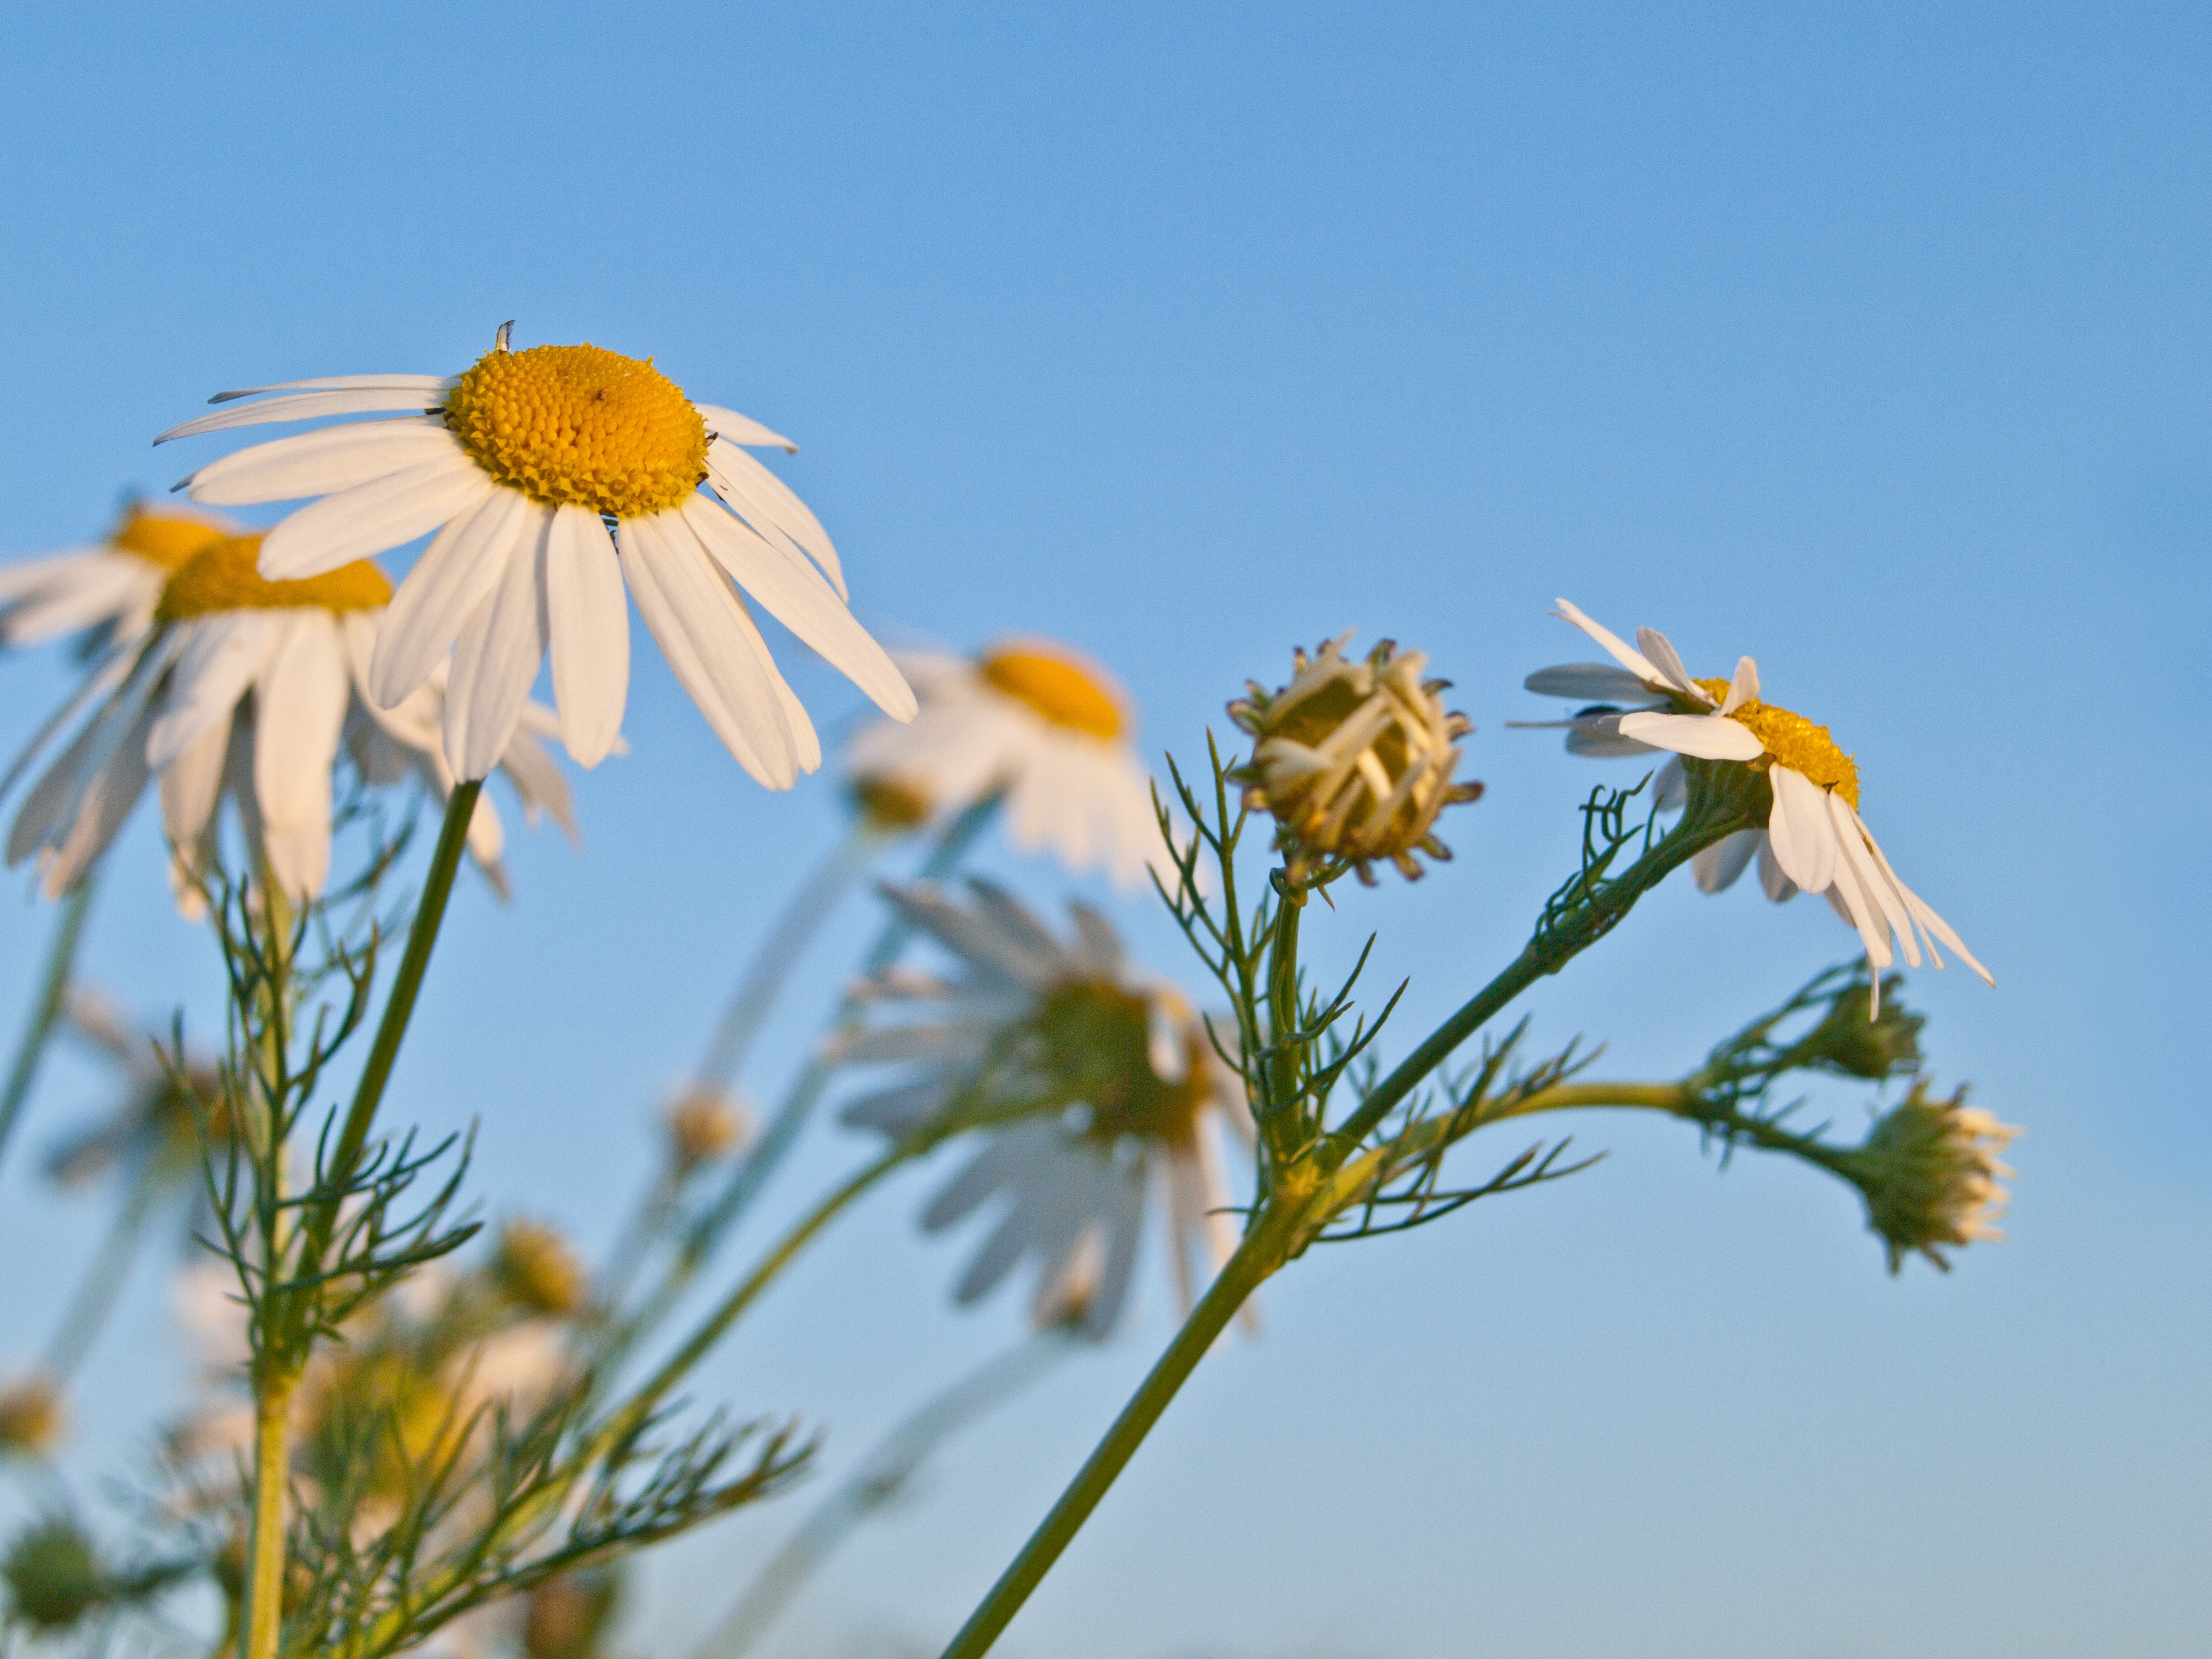
nature, blossom, plant, sky, field, meadow, prairie, sunlight, flower, bloom, summer, green, herb, botany, blue, yellow, close, flora, fauna, wildflower, wild flowers, tee, chamomile, macro photography, flowering plant, daisy family, genuine chamomile, matricaria chamomilla, grass family, plant stem, land plant